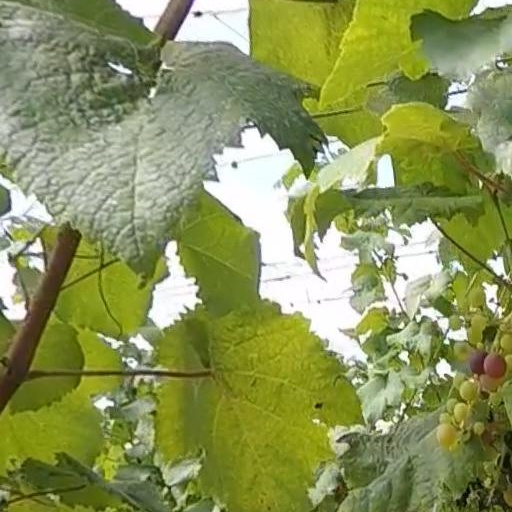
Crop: grape